Edward Dundas Butler

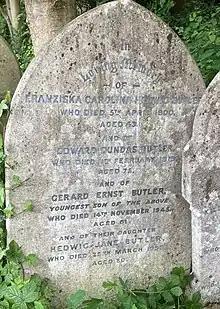
Family grave of Edward Dundas Butler in Highgate Cemetery

Edward Dundas Butler was a linguist, translator and senior librarian at the Department of Printed Books, British Museum.